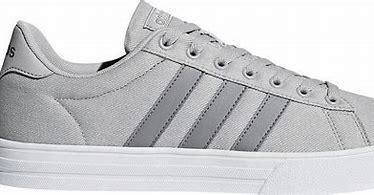
Brand: Adidas
Model: Daily 2